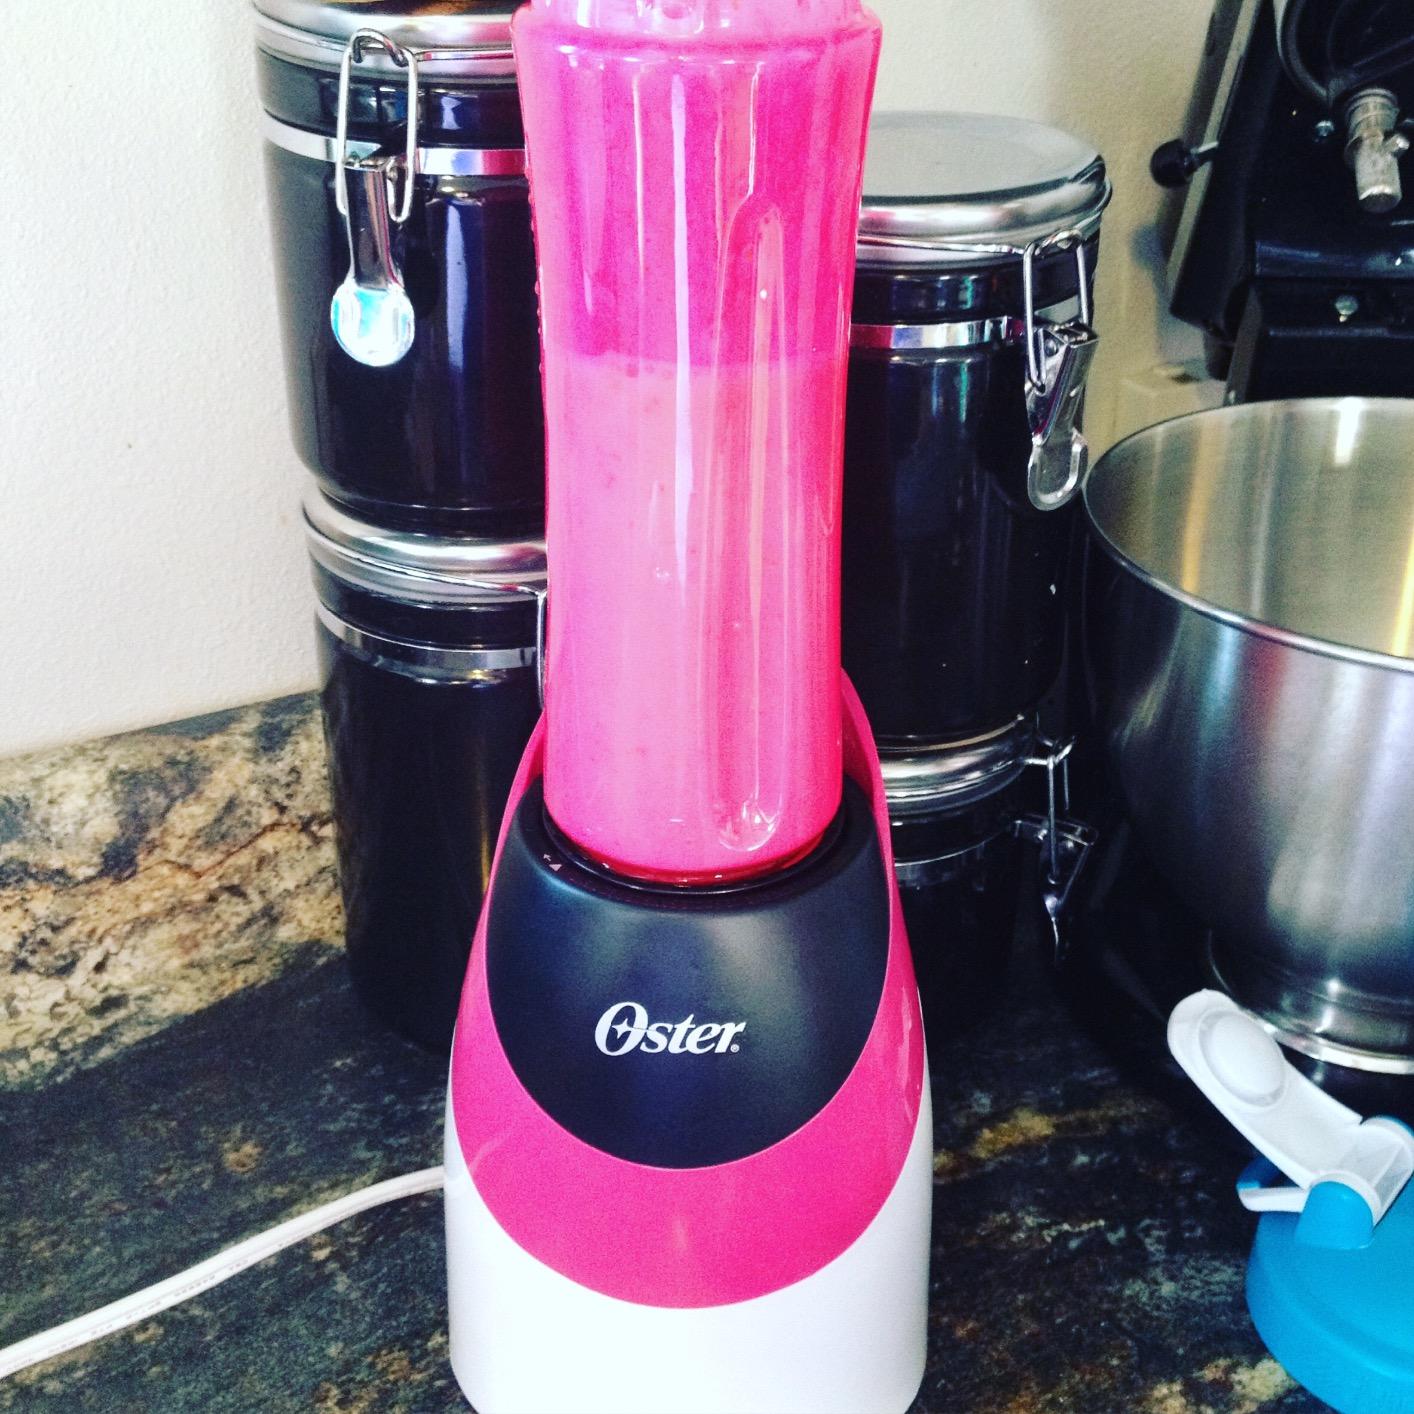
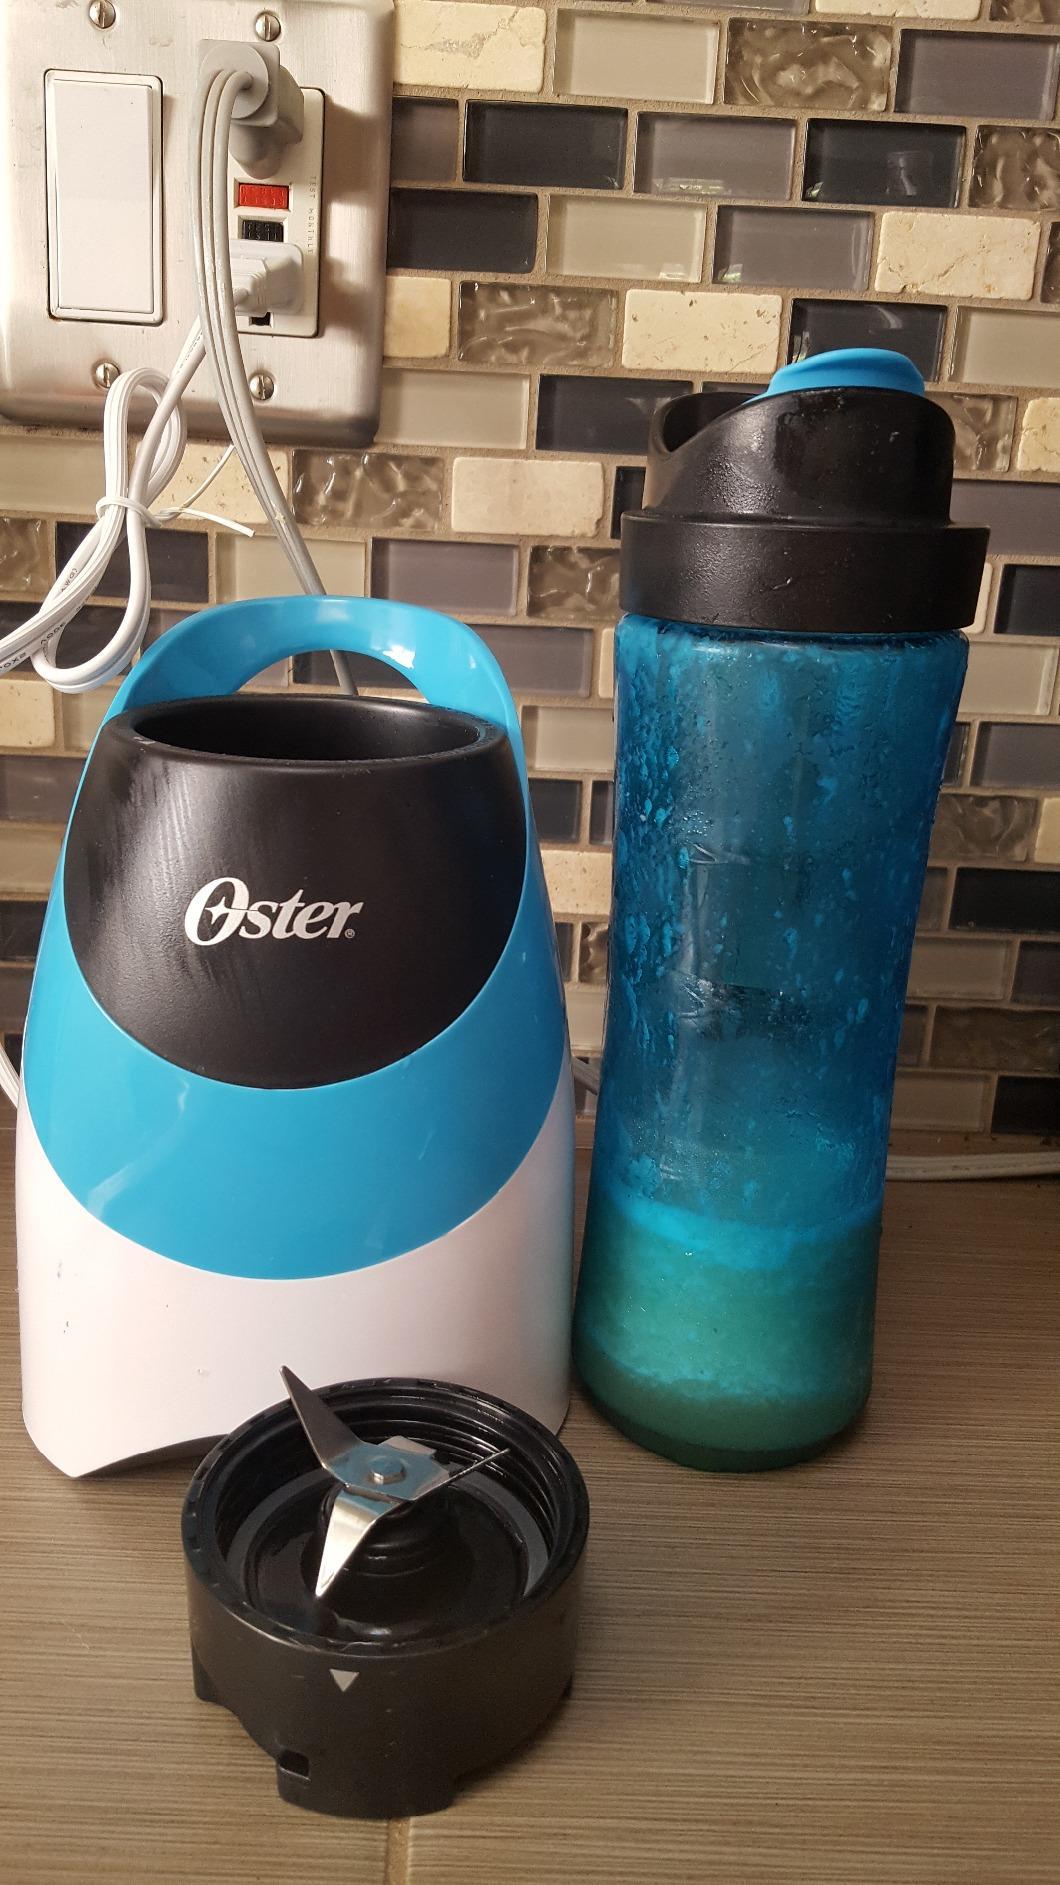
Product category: items_blender
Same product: no